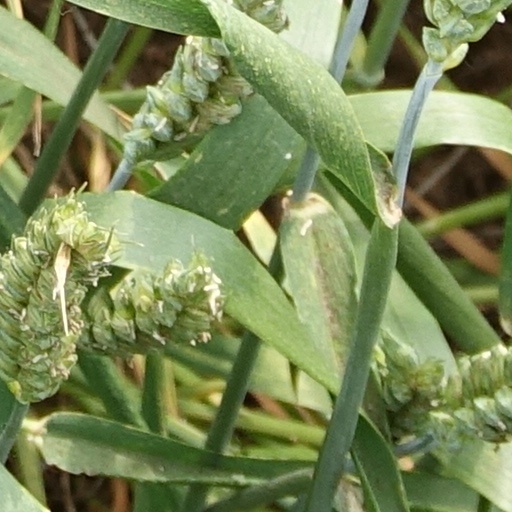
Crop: wheat